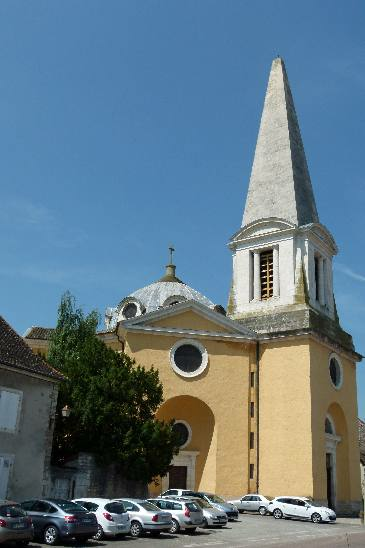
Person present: No